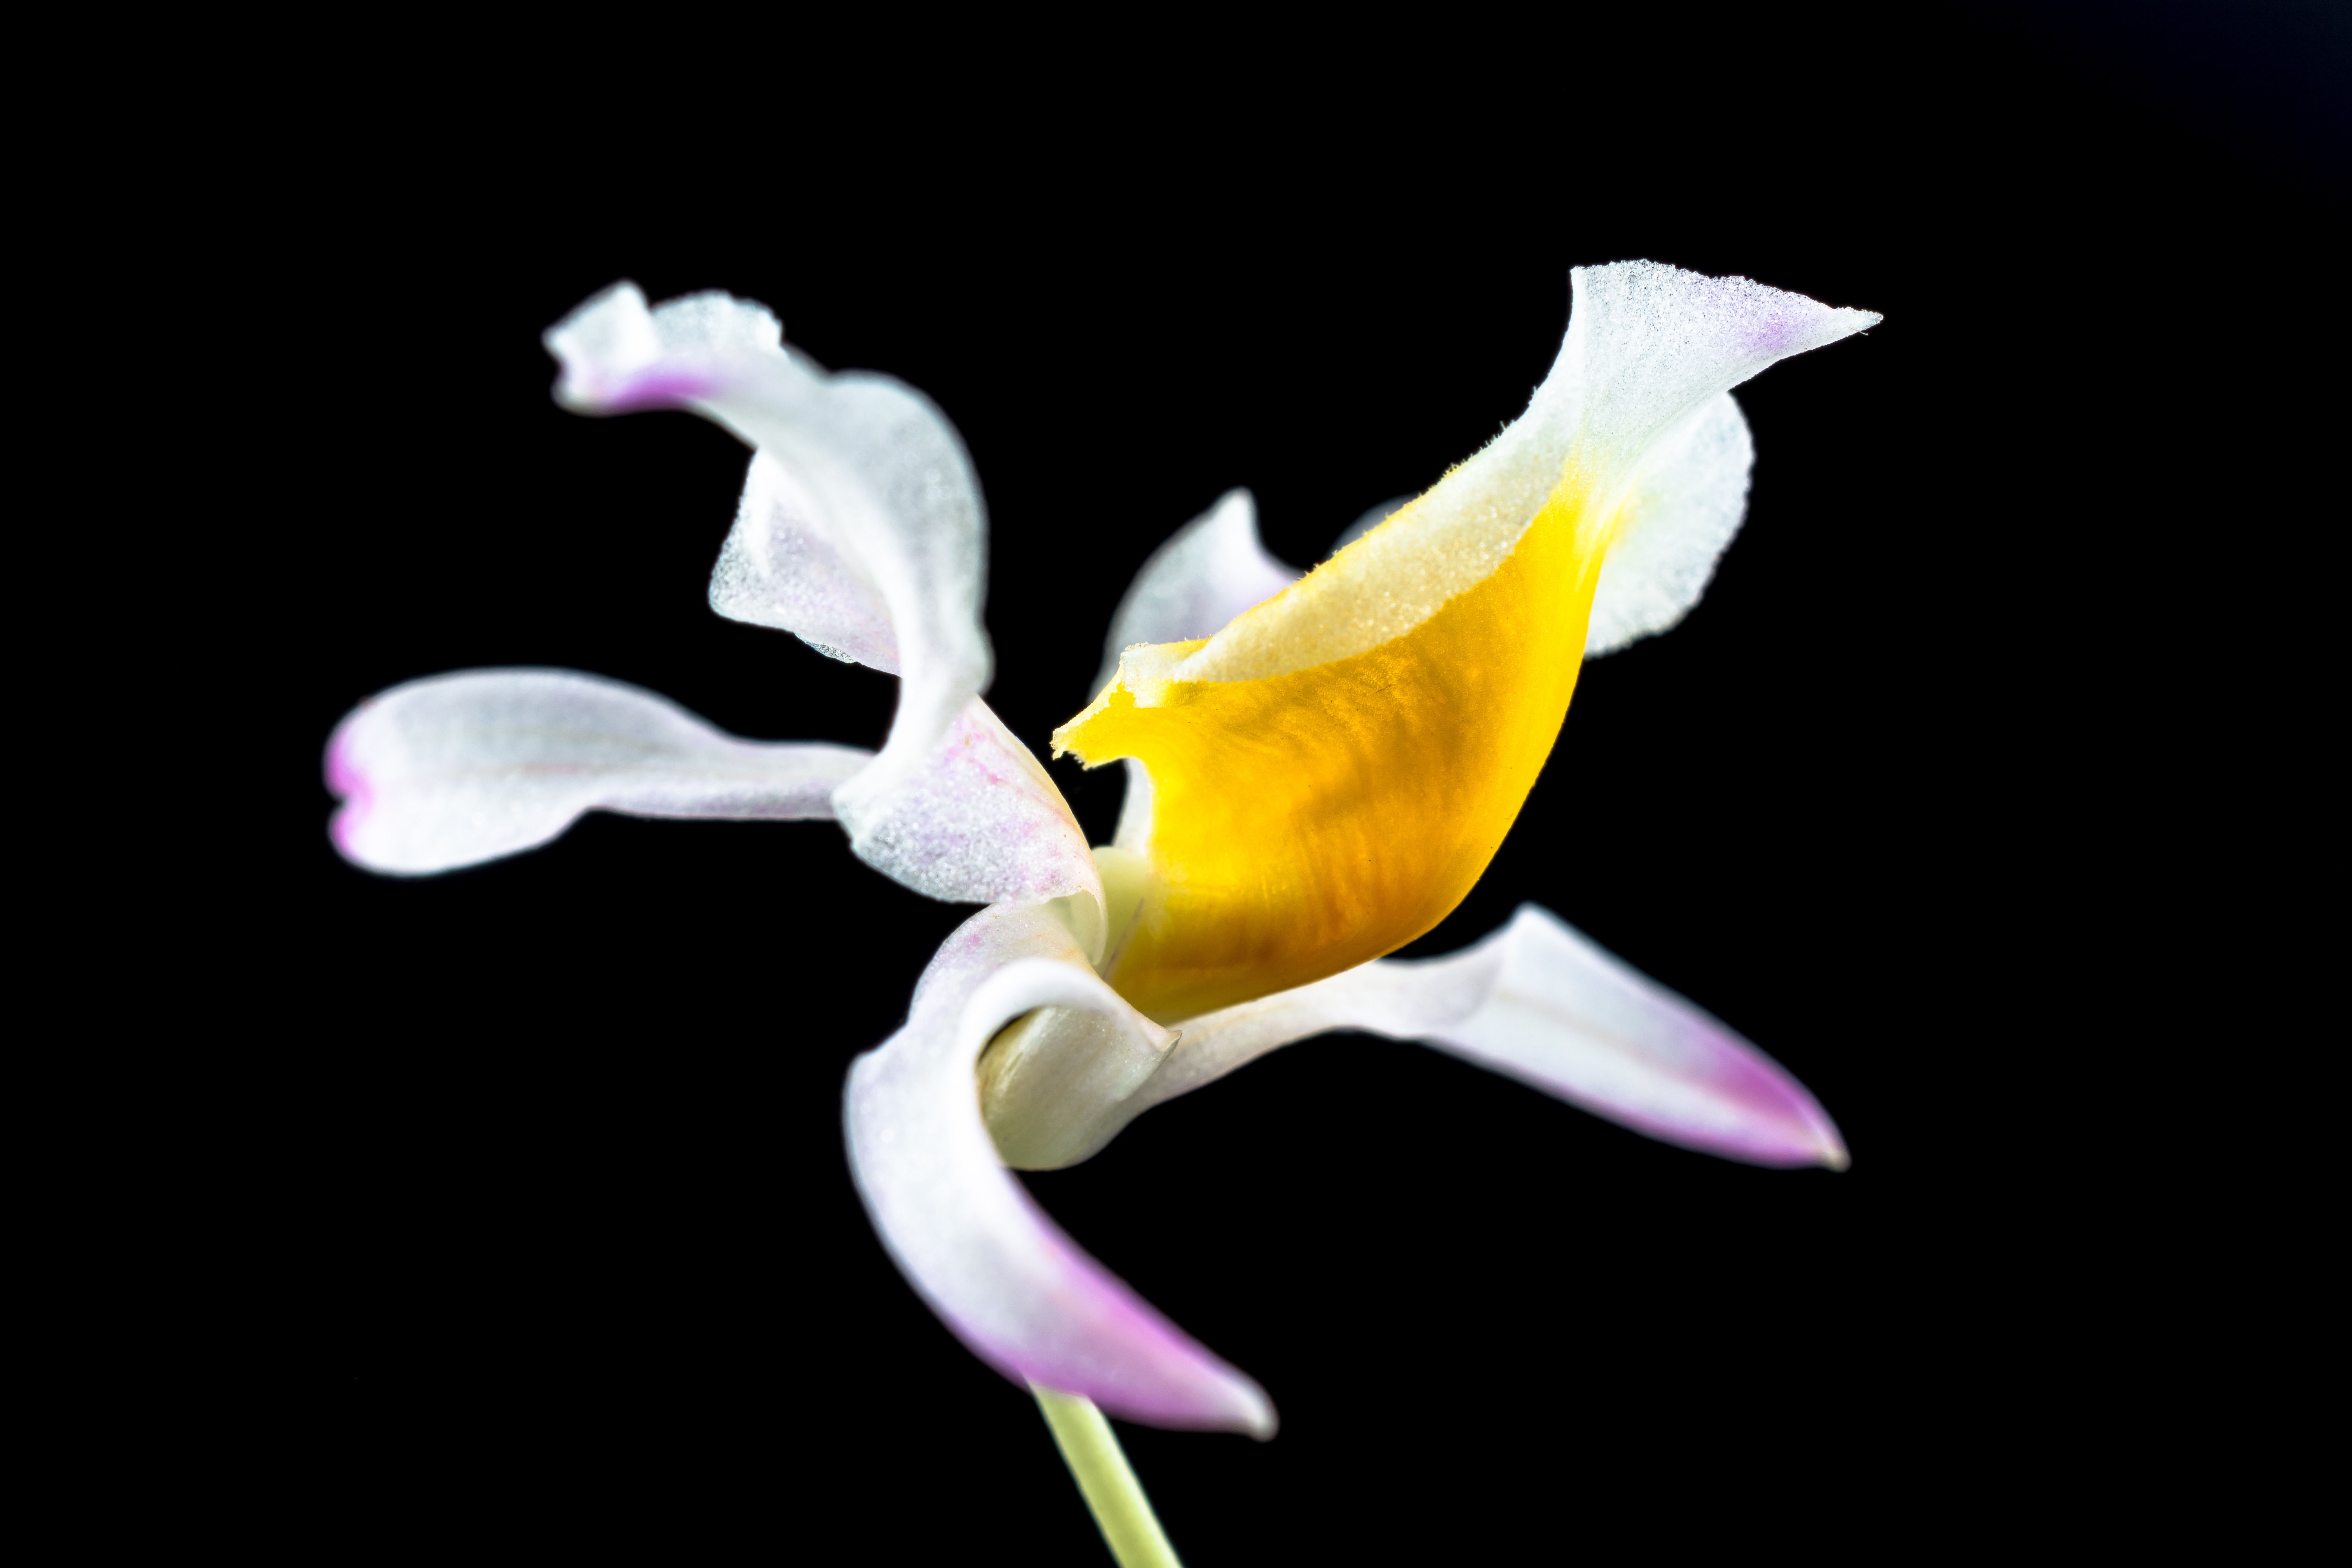
blossom, plant, flower, petal, bloom, yellow, flora, orchid, eye, macro photography, flowering plant, wild orchid, dendrobium, plant stem, land plant, white gellb purple